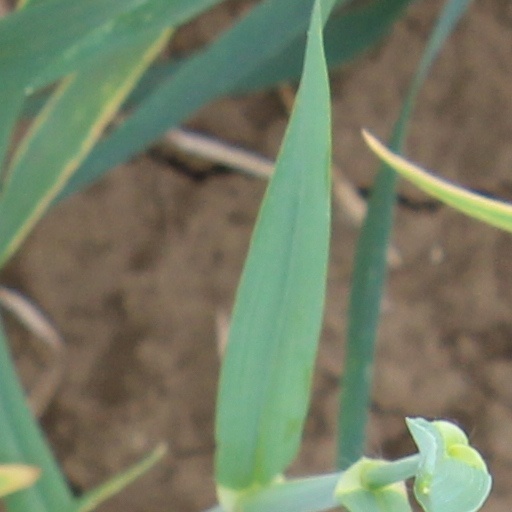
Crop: wheat